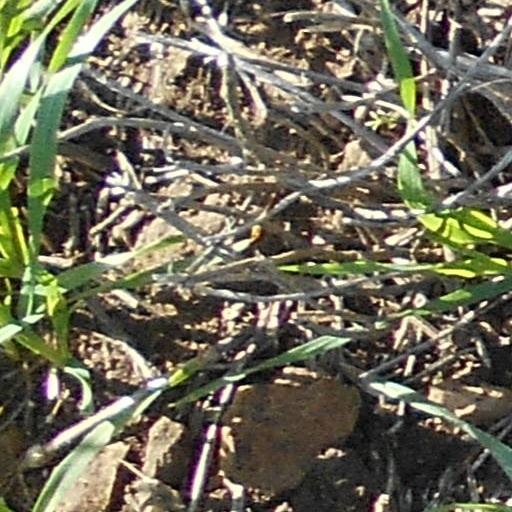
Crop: wheat